Dimitar Spisarevski

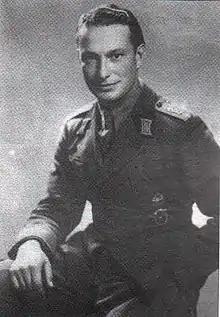
Captain Dimitar Spisarevski

Dimitar Spisarevski (19 July 1916 – 20 December 1943) was a Bulgarian fighter pilot known for taking down an American bomber by ramming it during the bombing of Sofia in World War II.